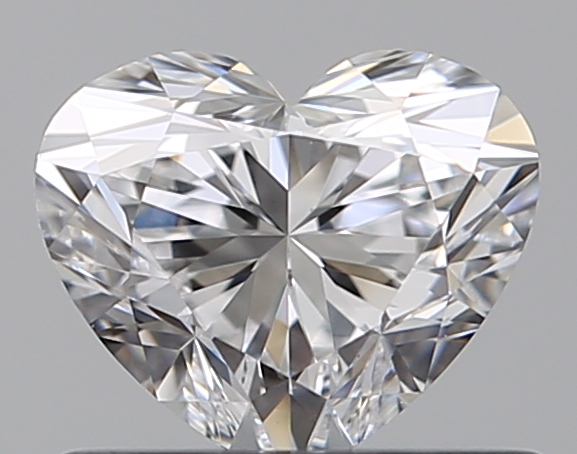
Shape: heart
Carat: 0.51
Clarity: VS1
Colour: D
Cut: EX
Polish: EX
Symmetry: VG
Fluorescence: N
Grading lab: GIA
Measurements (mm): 4.69 x 5.52 x 3.33